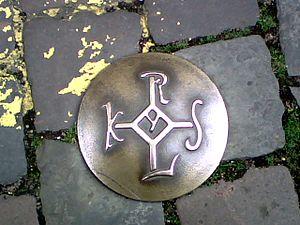
Une croix losangique, selon la terminologie ou classification proposée par des chercheurs et historiens contemporains, désigne une croix s'inscrivant totalement ou partiellement dans un losange. La croix peut aussi au contraire intégrer en son centre un losange de plus ou moins grandes dimensions.